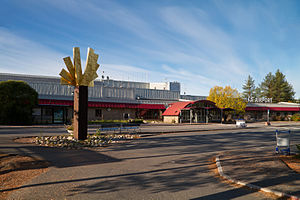
Luleå Airport
Luleå Airport, er en lufthavn placeret ved landsbyen Kallax, 6 km syd for centrum af Luleå, Sverige. I 2009 ekspederede den 954.445 passagerer og er den største i Nord-Sverige. Lufthavnen deler landingsbane med Svenska flygvapnets Wing kaldet F 21 Luleå.